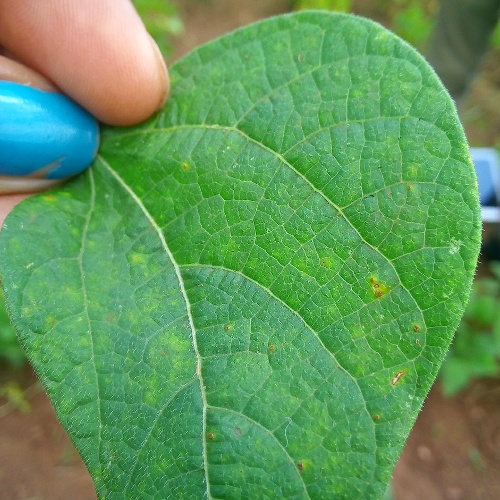
Leaf condition: bean_rust